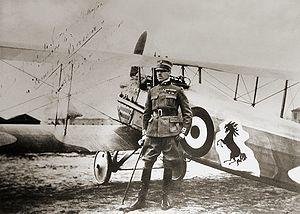
Une victoire aérienne est une action militaire consistant à abattre un aéronef ennemi en vol. Un avion civil abattu en vol n'est bien sûr pas considéré comme tel ; on parle alors de catastrophe aérienne.
Le Nose art, littéralement « art sur le nez », est constitué de « peintures de guerre » sur les avions militaires. Elles sont apparues lors de la Première Guerre mondiale mais ont connu leur apogée pendant la Seconde Guerre mondiale.
Enzo Anselmo Giuseppe Maria Ferrari, né le 18 février 1898 à Modène, où il est mort le 14 août 1988, est un pilote automobile et un industriel italien. Fondateur en 1929 de la Scuderia Ferrari, écurie de course qui allait devenir une pionnière puis un pilier du championnat du monde de Formule 1, il crée en 1947 la firme Ferrari Automobili, qui conçoit, fabrique et commercialise des voitures de sport de très haut-de-gamme. Surnommé « Il Commendatore », Enzo Ferrari consacre sa vie à son entreprise, devenant une figure historique majeure du milieu du sport automobile sur un plan international. Enzo Ferrari a toujours placé la compétition automobile avant la construction industrielle de voitures de route et c'est par la compétition que Ferrari est devenu un des plus fameux créateurs de voitures de prestige au monde.
Le statut d'as de l'aviation s'obtient en principe au bout de cinq victoires en combat aérien et ce en référence au nombre de signes sur la carte à jouer « As ». Mais ce comptage ne prend pas en compte les victoires « probables », ou bien les enregistre comme une demi-victoire.
La bataille du Piave ou offensive du Piave est une bataille qui s'est déroulée en juin 1918 dans le Nord de l'Italie au cours de la Première Guerre mondiale. Elle s'est conclue par la défaite de l'armée austro-hongroise, dont elle a constitué la dernière offensive majeure au cours de la guerre.
Francesco Baracca, né le 9 mai 1888 à Lugo, et mort au combat le 19 juin 1918 à Nervesa della Battaglia, était le meilleur pilote de chasse italien de la Première Guerre mondiale. L'emblème du cheval cabré noir sur ses deux pieds arrière qu'il affichait sur son avion a inspiré celui de Ferrari. C'est la mère de Francesco Barraca qui aurait donné l'emblème à Enzo Ferrari.
Le sujet de cet article est la liste des as de l'aviation de la Première Guerre mondiale. Pour les autres conflits, se référer à la liste d'as de l'aviation.
Ferrari S.p.A. est un constructeur automobile italien installé à Maranello en Italie, fondée par Enzo Ferrari en 1947.